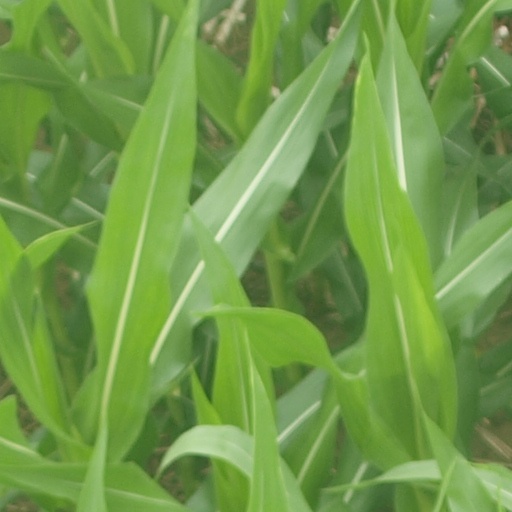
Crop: maize; corn